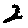
Label: 2